Cyberella

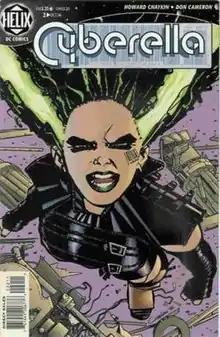
Cover to "Cyberella" #2 by Don Cameron

Cyberella is an American comic book series first published in 1996 as part of the short-lived DC Comics imprint Helix. The title was initially scheduled to be an ongoing monthly, but, owing to poor sales figures for both it and the Helix line generally, was cancelled after twelve issues in 1997. Written by Howard Chaykin and drawn by Don Cameron the title has been variously described as a techno-satire and a populist cyberpunk dystopia.